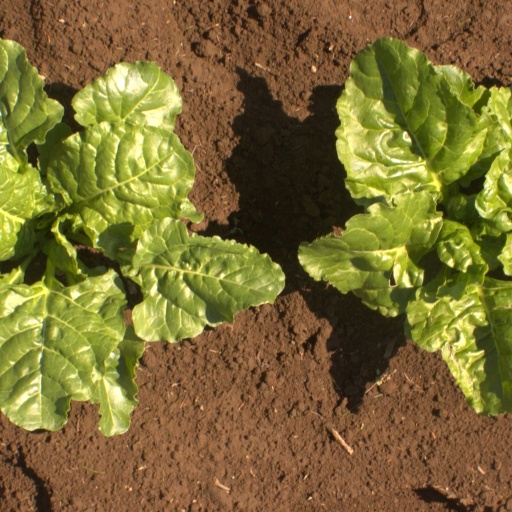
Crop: sugar beet